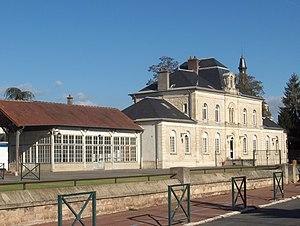
L'Isle-Adam est une ville francilienne du centre nord du Val-d'Oise située sur la rive gauche de l'Oise à vingt-cinq kilomètres à vol d'oiseau au nord-nord-ouest des portes de Paris, une dizaine au nord est de Pontoise et trente-cinq au sud de Beauvais. Elle forme avec Parmain, commune voisine de la rive droite de l'Oise, une petite agglomération d'environ 16 000 habitants. Ses habitants sont appelés les Adamois.